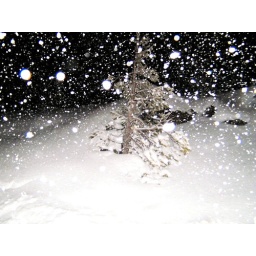
we got stuck in the snow so i took pictures out the car window lolol